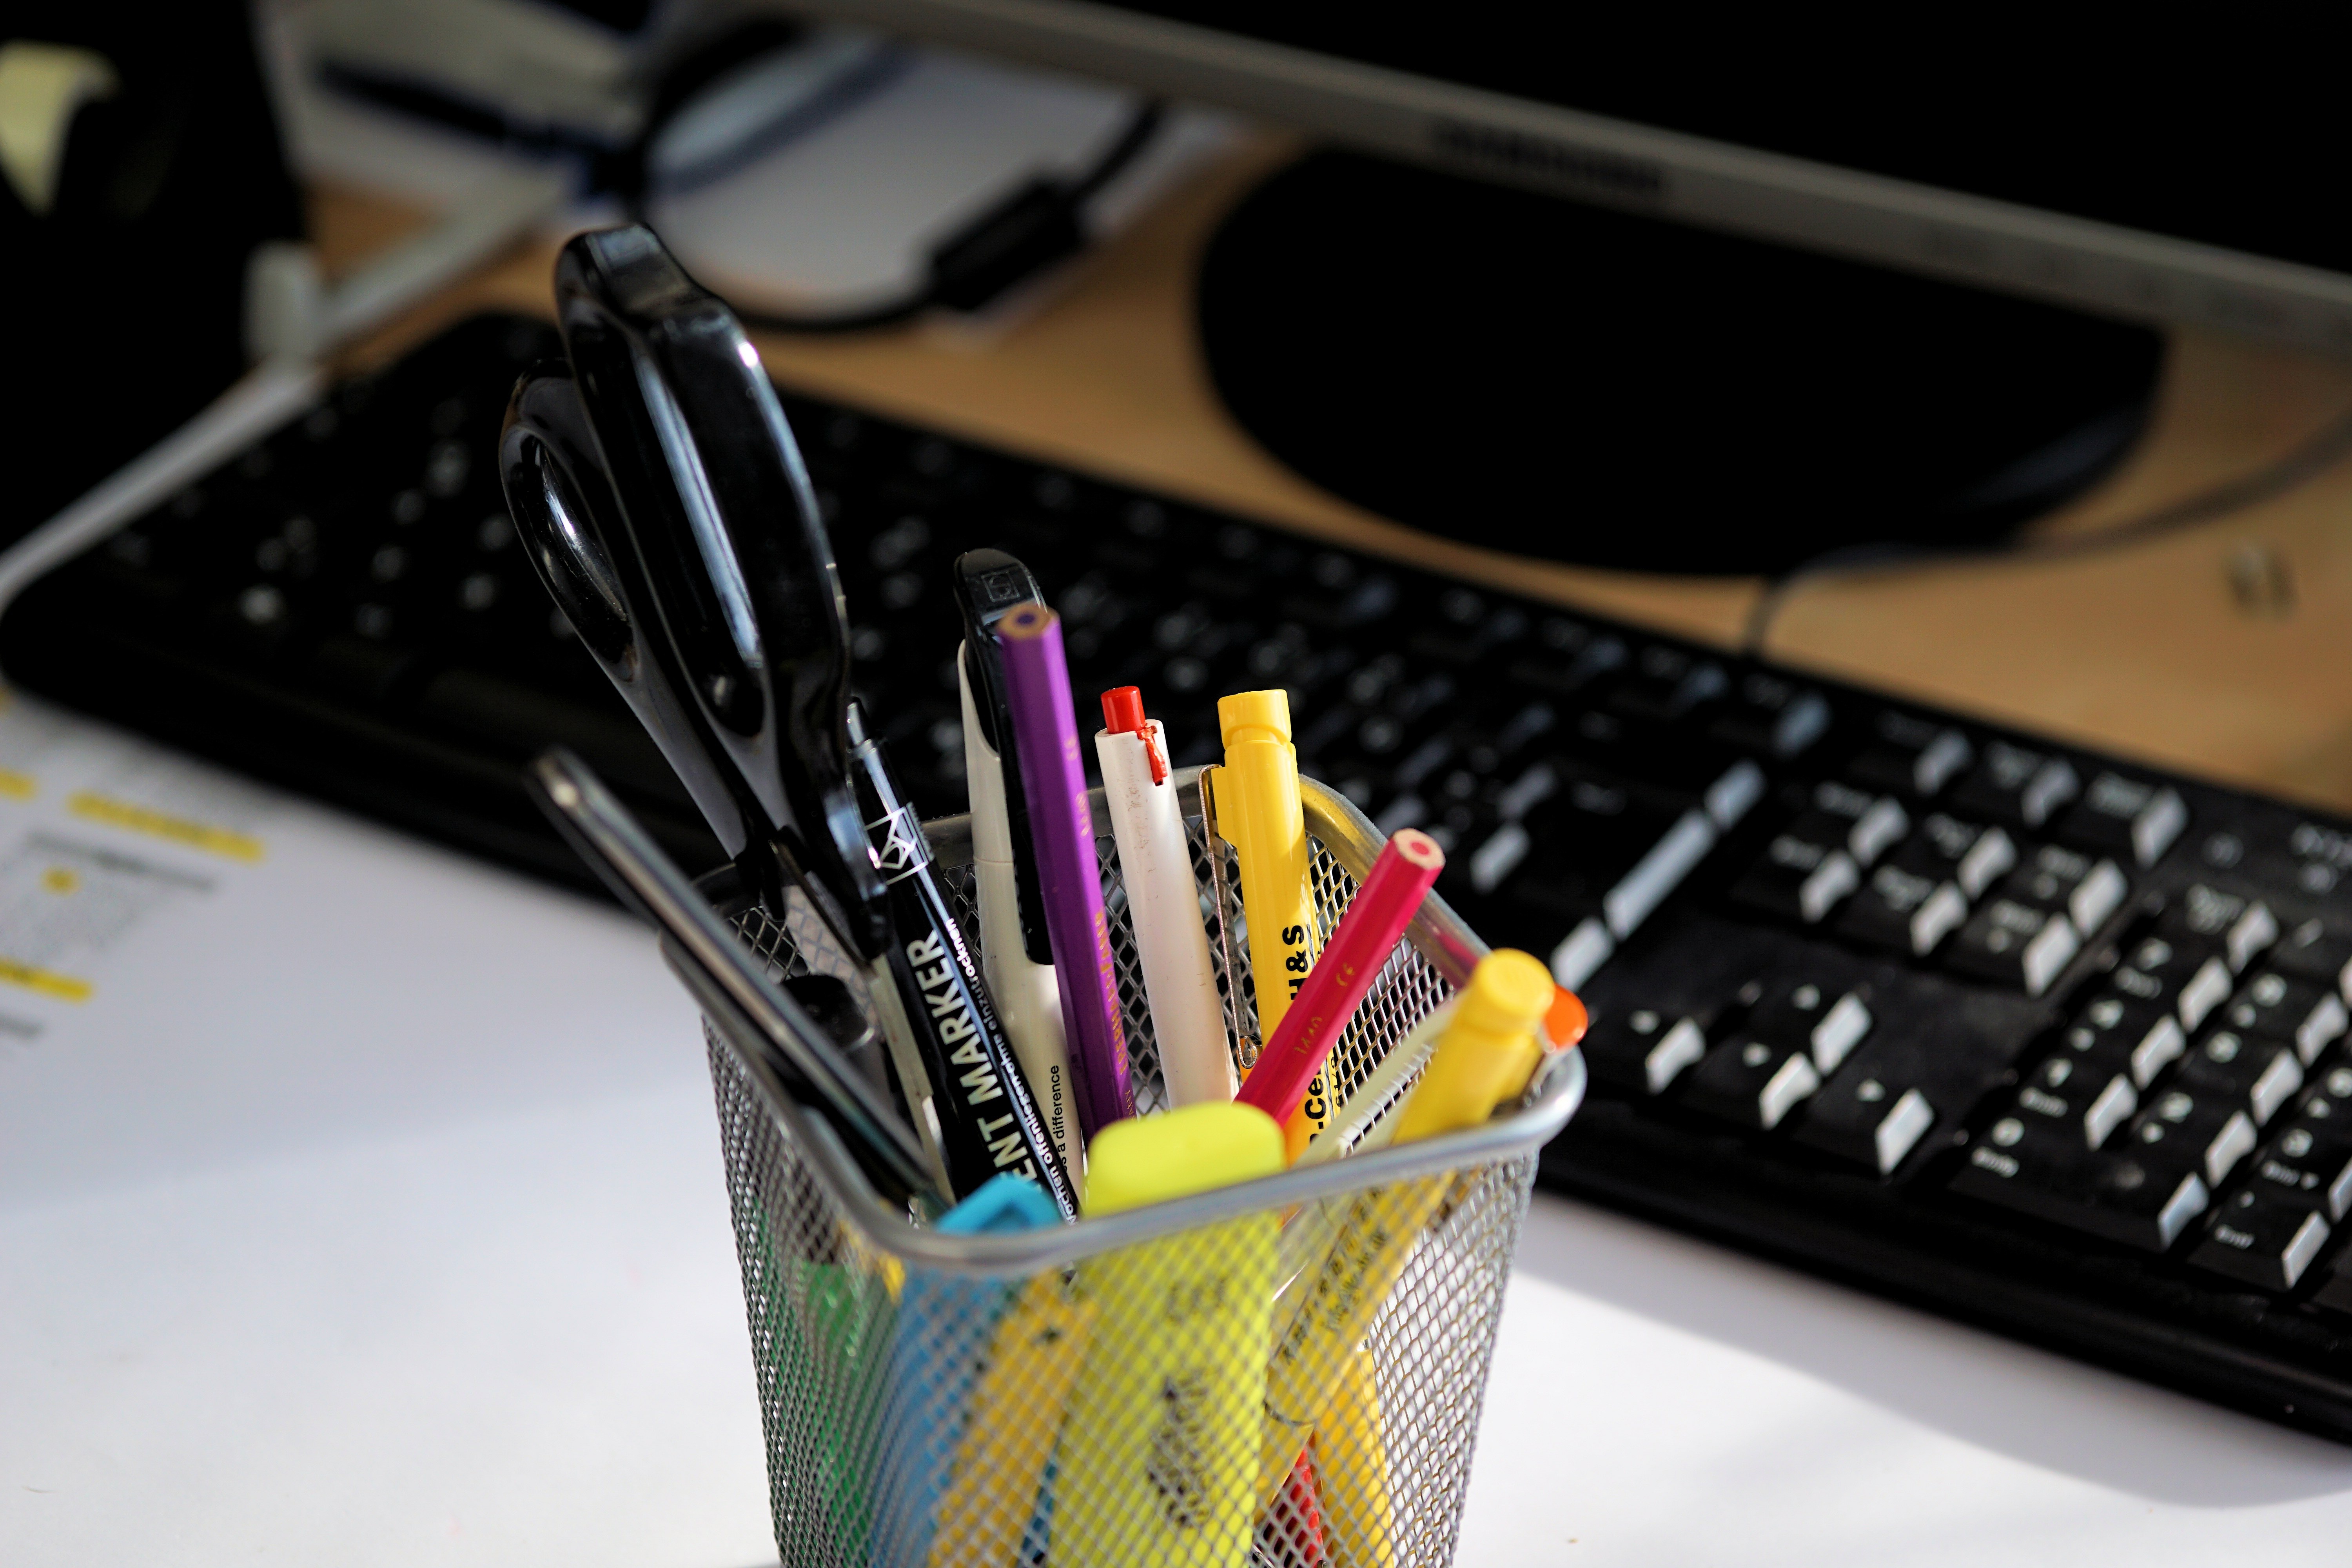
desk, writing, work, table, pencil, keyboard, pen, color, office, business, black, colorful, brand, pens, stationery, leave, scissors, colored pencils, office accessories, office supplies, marker pen, writing tool, computer keyboard, schreiber, office work, personal computer hardware